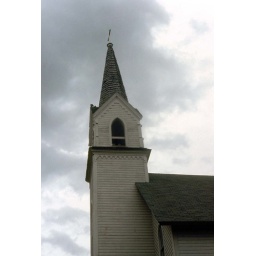
Old church steeple with a gray sky in the back ground. St Pauls